Wallingford Center Historic District

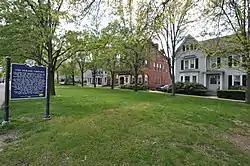
View of the town's historic parade ground and adjacent houses

The Wallingford Center Historic District encompasses the historic 18th and 19th-century town center of Wallingford, Connecticut. Extending mainly along North and South Main Streets, the district includes high-quality residential, civic, commercial, and institutional architecture from the mid-18th to early 20th centuries, reflecting the community's growth. The district was listed on the National Register of Historic Places in 1993.